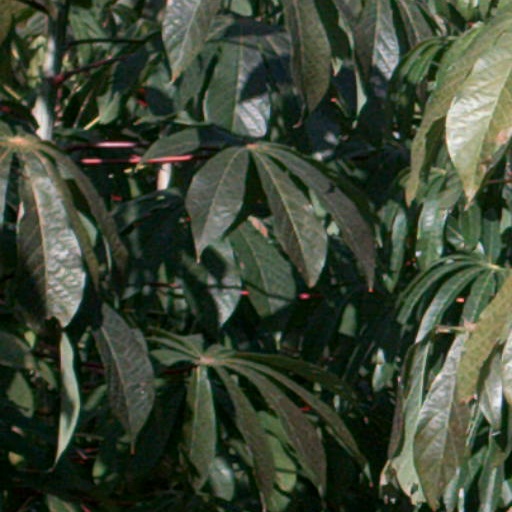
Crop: cassava